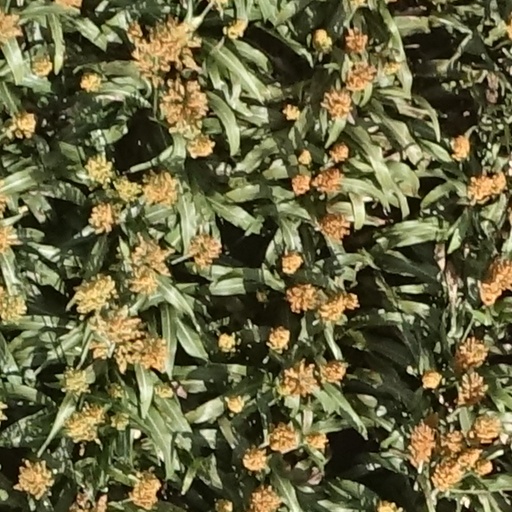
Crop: sorghum